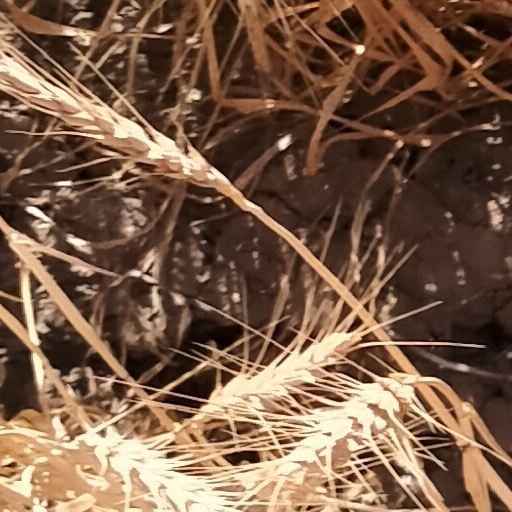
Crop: wheat